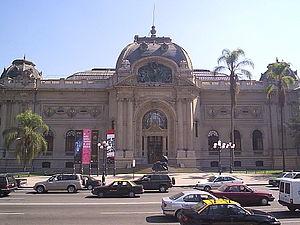
Santiago ou Santiago du Chili [sɑ̃.tja.ɡo.dy.ʃi.li] est la capitale du Chili, pays d'Amérique latine. Elle est située dans la Vallée Centrale. Ses habitants s’appellent les Santiagois.
Émile Jéquier, né à Santiago du Chili en janvier 1866 et mort dans le département de la Seine en France en 1949, est un architecte franco-chilien.